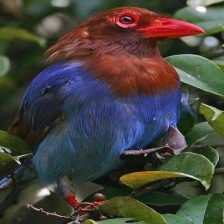
Species: SRI LANKA BLUE MAGPIE
Scientific name: UROCISSA ORNATA
ImageNet parent category: magpie